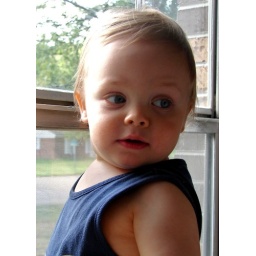
Gav in the window in the computer room.